John Liddell Kelly

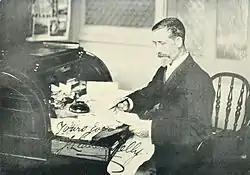
John Liddell Kelly.

Born near Airdrie, Scotland, Kelly left school at the age of eleven and was self-educated afterwards. He married in 1870 and emigrated to New Zealand in 1880 on account of his health. In New Zealand he served as sub-editor for the "Auckland Star" and wrote humorous verses for the "Auckland Observer". He also worked for the "Lyttelton Times" and the "New Zealand Times".